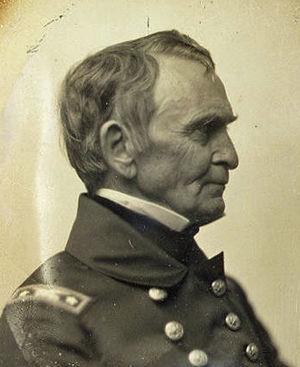
Le commodore Charles Morris vers 1850.
L’USS Constellation est une frégate en bois à trois-mâts de 38 canons de l'United States Navy. Elle est l'une des six frégates dont la création fut autorisée par le Naval Act of 1794. Elle s'est distinguée comme le premier navire de la marine américaine à prendre la mer et le premier navire de la marine américaine à engager et à défaire un navire ennemi.